Vengeance of the Zombies

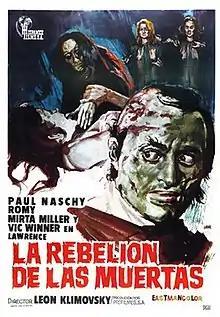

Vengeance of the Zombies (/ "Rebellion of the Dead Women") is a 1972 Spanish horror film directed by León Klimovsky and starring Paul Naschy, Mirta Miller, Vic Winner and Aurora de Alba. The film was shot in July 1972, but was only theatrically released in Spain (as "La rebelión de las muertas") in June 1973. It was shown in Italy as "La Vendetta dei Morti Viventi". The film was shown in Germany over the years under three different titles..."Rebellion of the Living Dead" (Feb. 1974 German release title), "Invocation of the Devil" (April 1974 German re-release title to compete with "The Exorcist") and "Blood Lust of the Zombies" (1980 German re-release title to compete with "Dawn of the Dead").